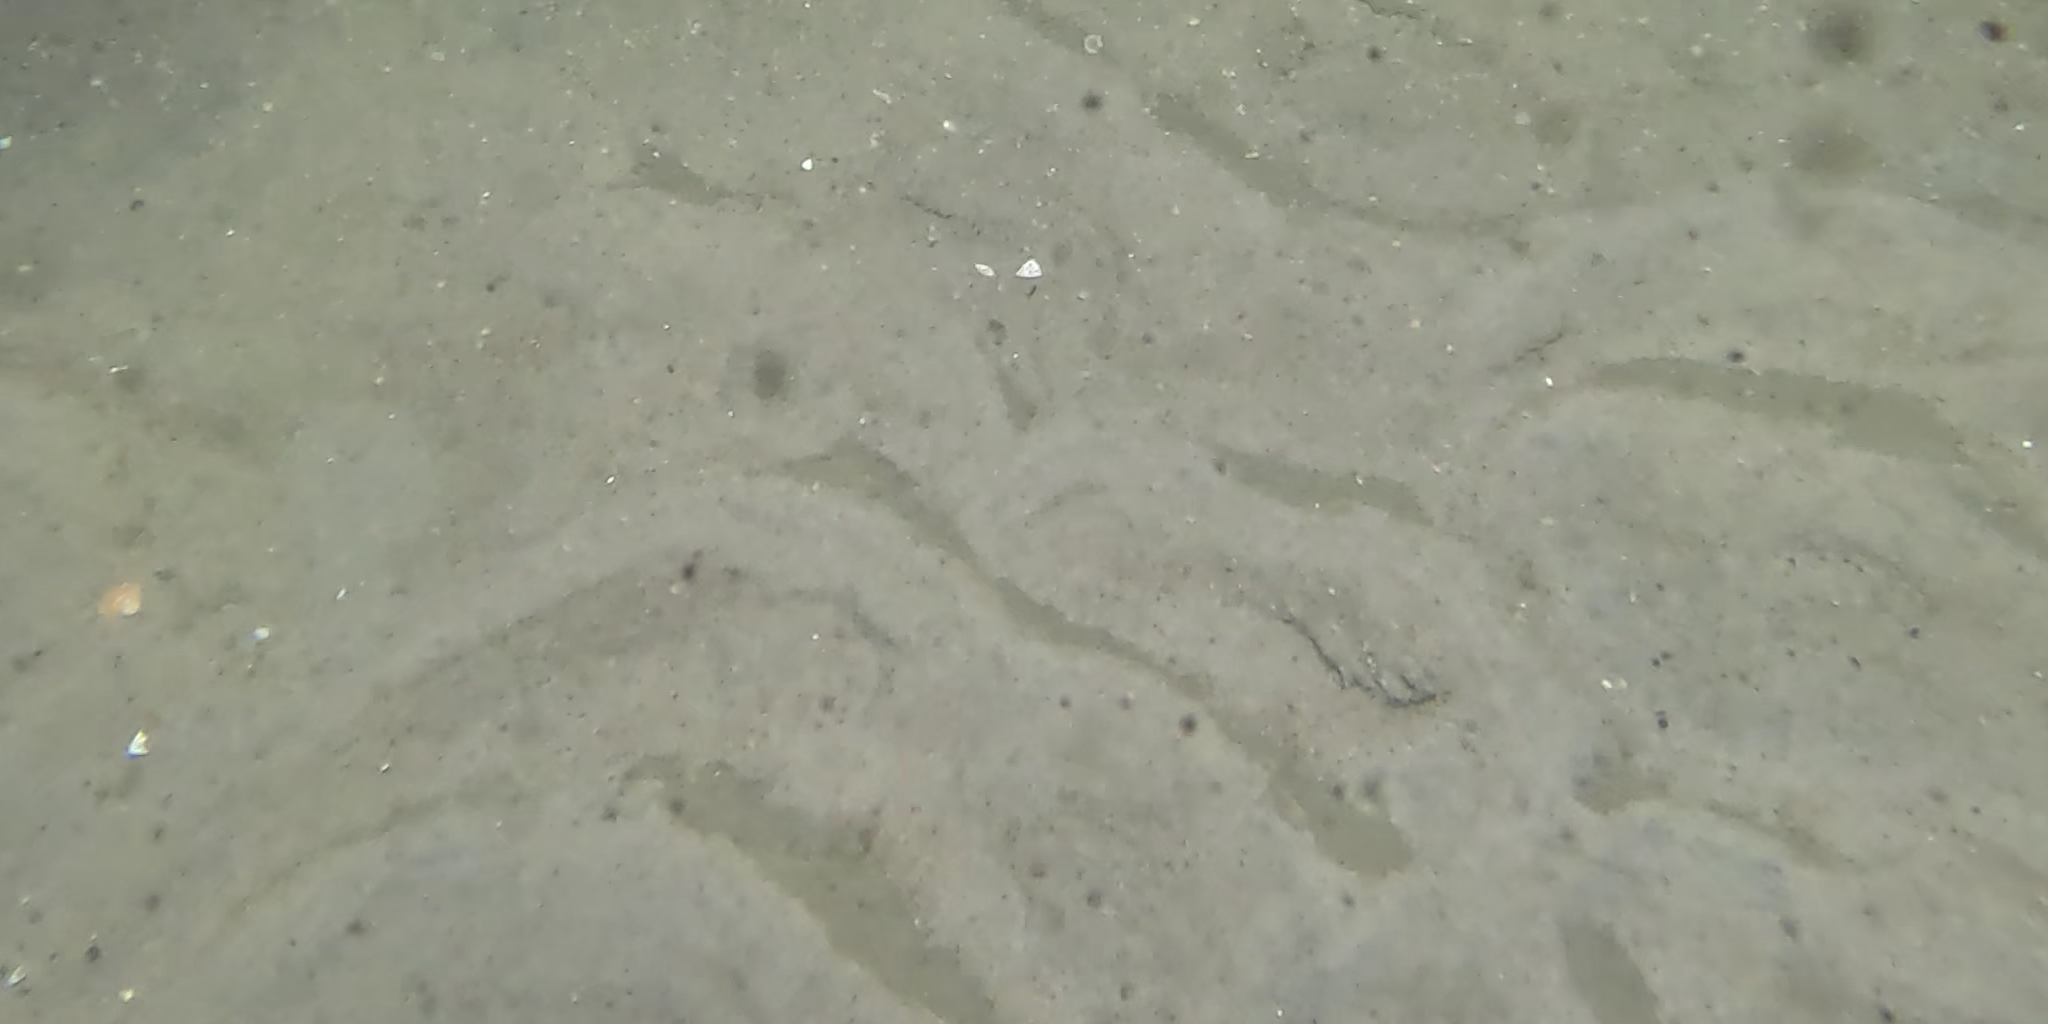
Seabed habitat: sand